Representation of animals in Western medieval art

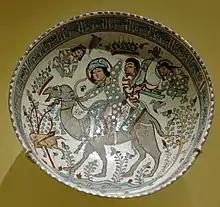
Bowl with Bahram Gûr, hero of the Shahnameh (Book of Kings) and Azadeh, the harp player. Iran, late 12th, early 13th century. Metropolitan Museum of Art (MET 57.36.14).

During the Christian era, the Church's commitment to eradicating paganism led to a revival of symbolic art. The animal becomes an allegory: the dove, for example, represents peace.